Rann government

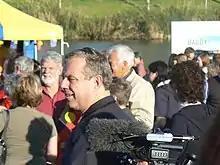
Rann at National Sorry Day in Elder Park, for the apology to the stolen generations in 2008.

Newspoll saw Labor back in a winning position on 54 to 46 in late 2008, and then 56 to 44 in early 2009 along with increases in the Preferred Premier rating. Polling taken from "The Sunday Mail" during the 50-50 polling suggested that whilst there had been large swings away from the government in country areas, polling held relatively firm at 2006 election levels in the metropolitan areas.